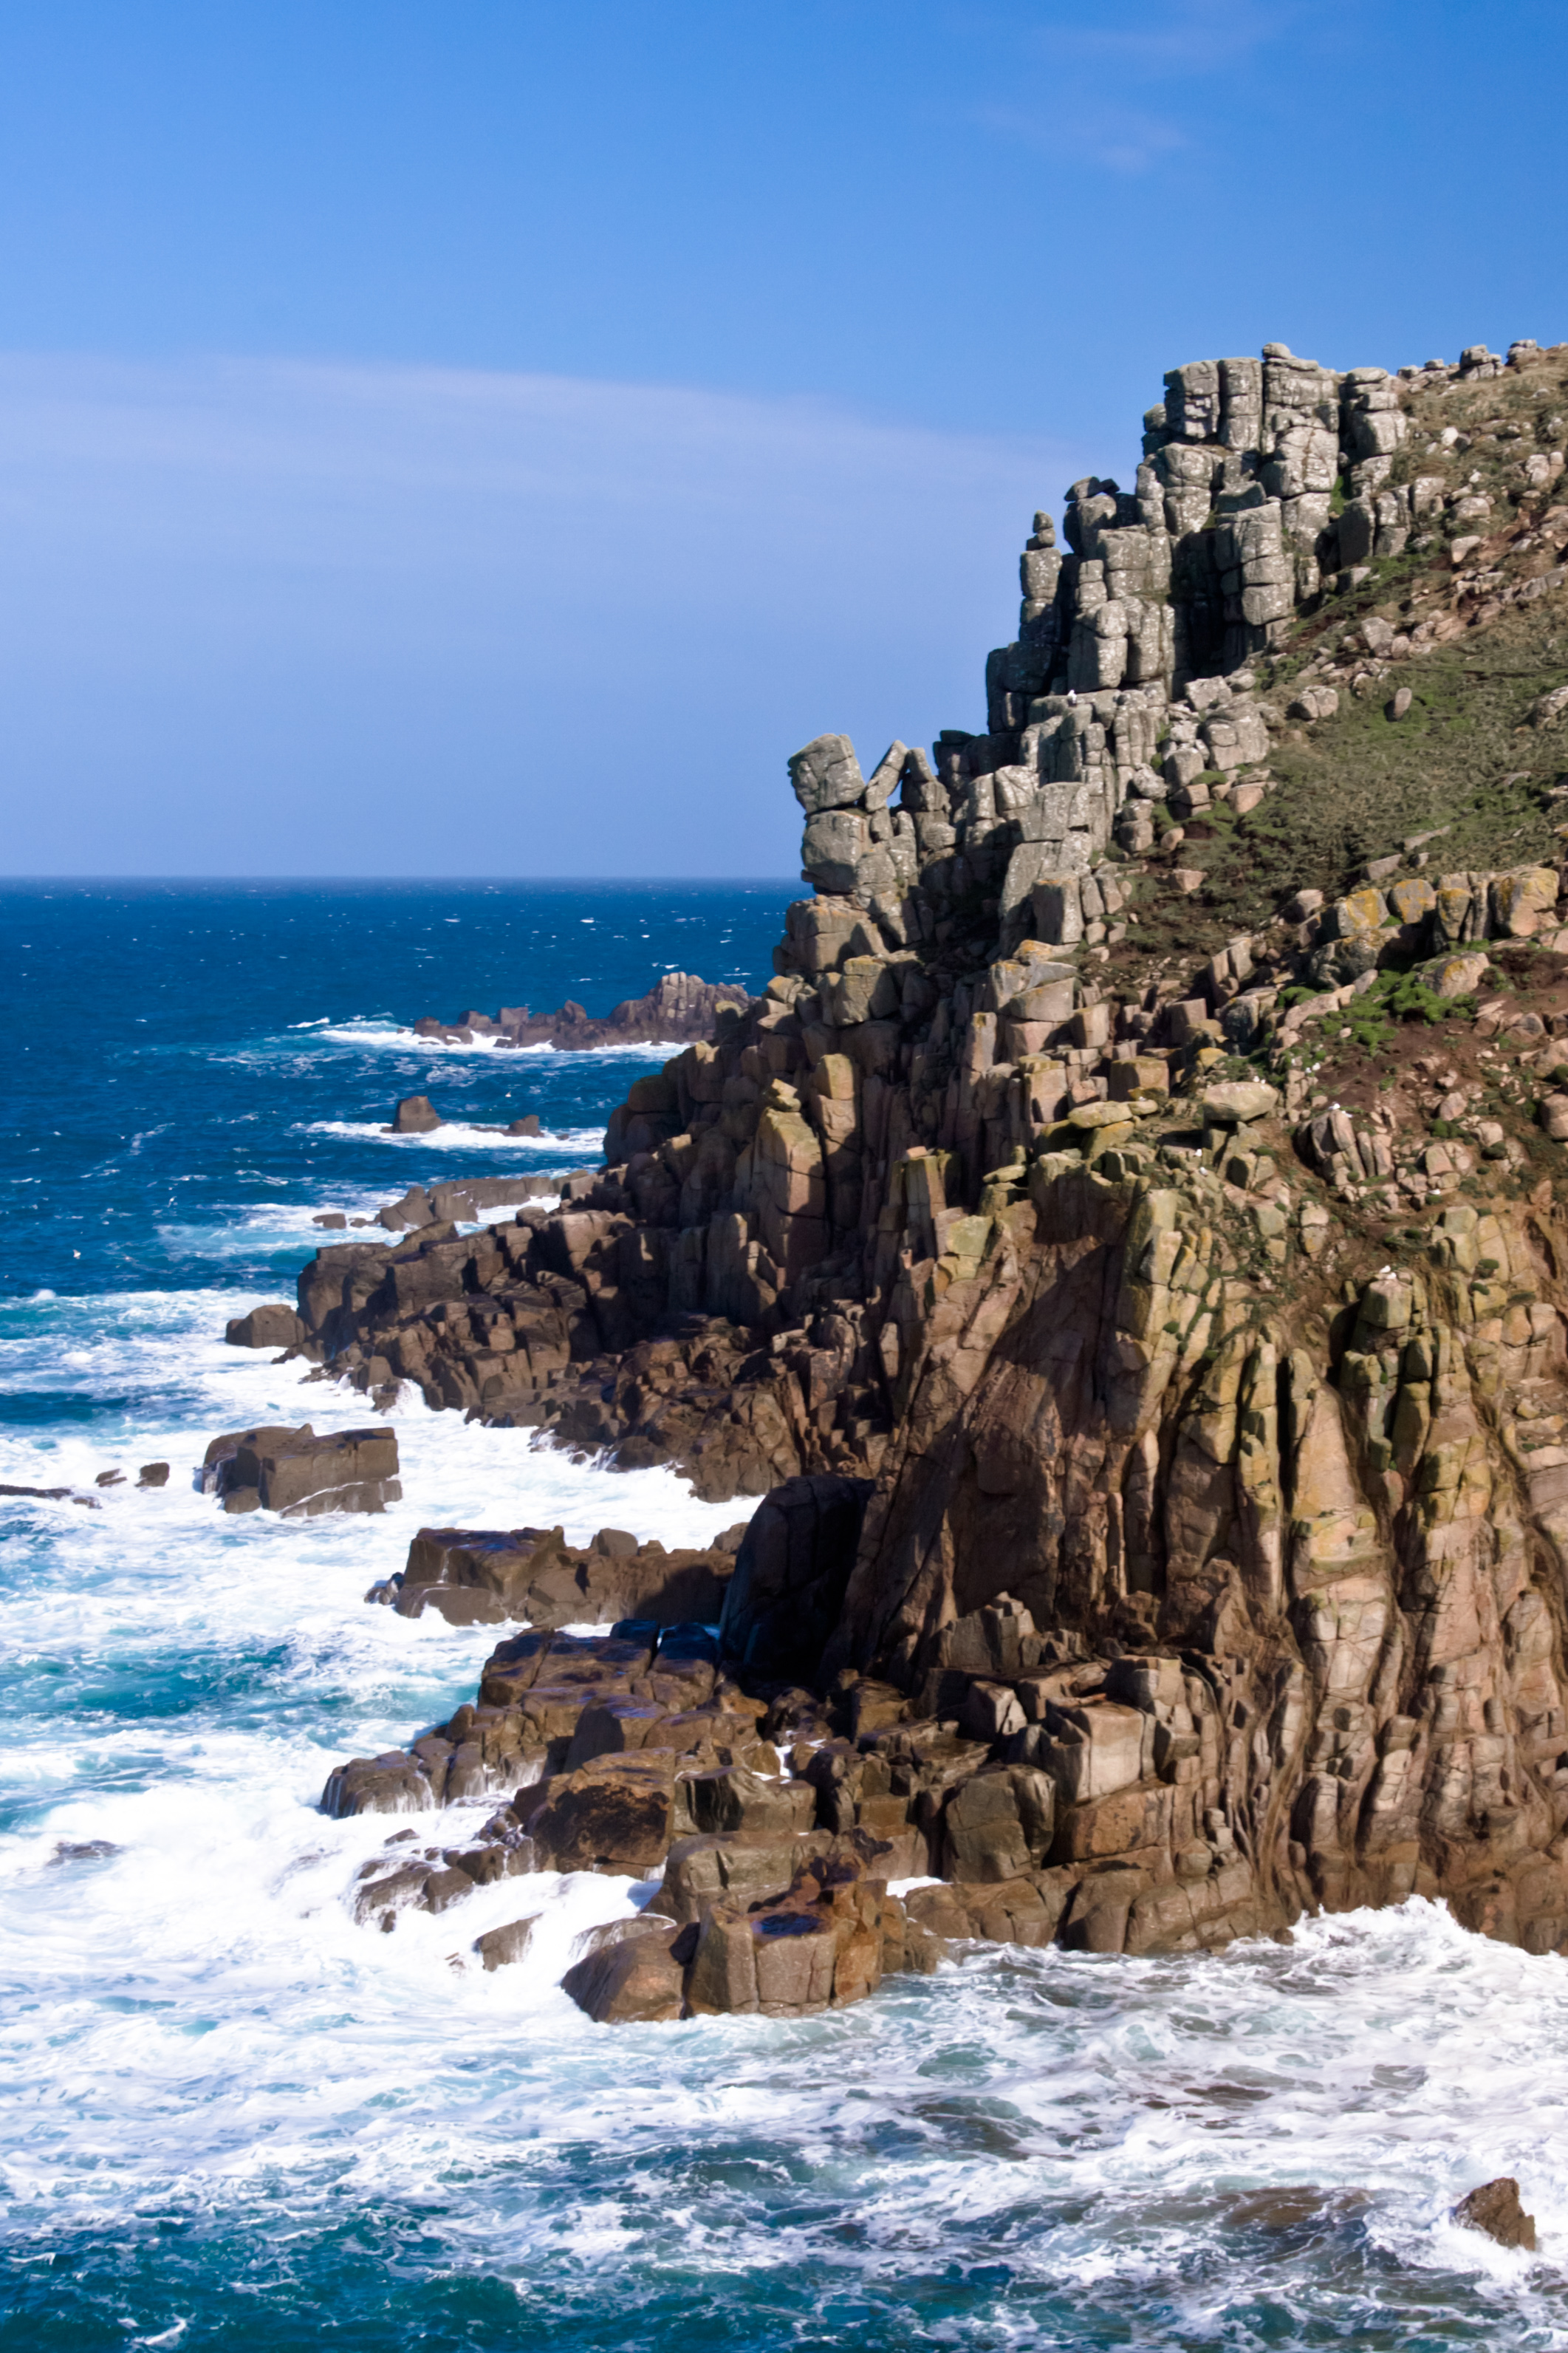
beach, sea, coast, water, rock, ocean, shore, wave, vacation, formation, cliff, cove, tower, bay, stack, terrain, material, body of water, rocks, waves, cape, islet